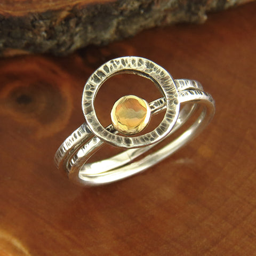
orbit stacking rings handcrafted by person .